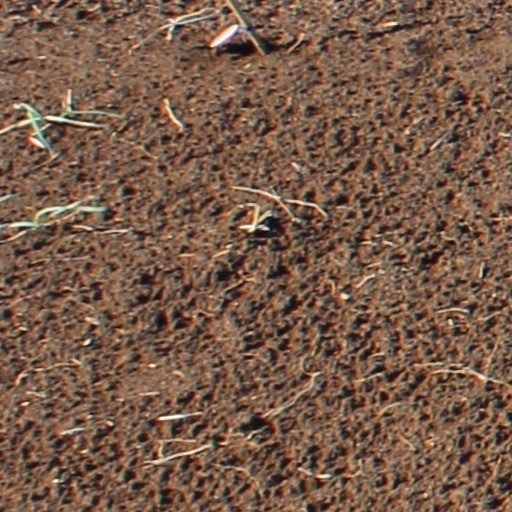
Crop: wheat